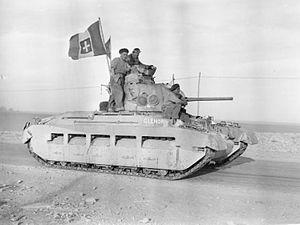
Le Matilda est un char d'assaut britannique de 24 tonnes dont la production a débuté en 1937 aux fonderies Vulcan. Pas moins de 2 987 chars sont sortis de ces fonderies jusqu'en août 1943, date d'arrêt de la production.